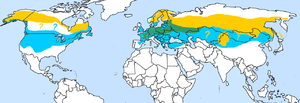
La Pie-grièche grise est une espèce de passereau aux mœurs alimentaires proches des rapaces et qui appartient à la famille des Laniidae.